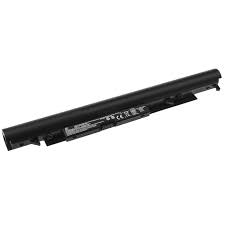
Waste category: battery